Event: Ecuador Earthquake
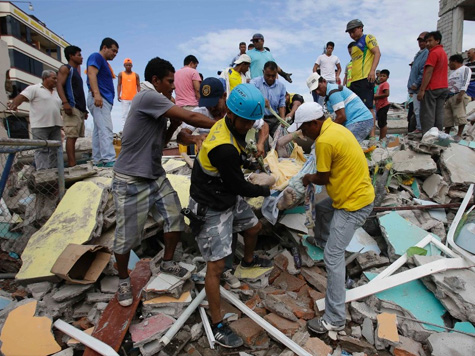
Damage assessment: damage